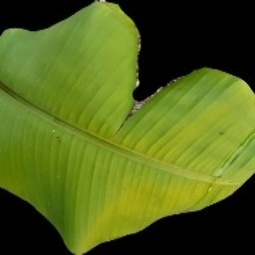
Label: Calcium